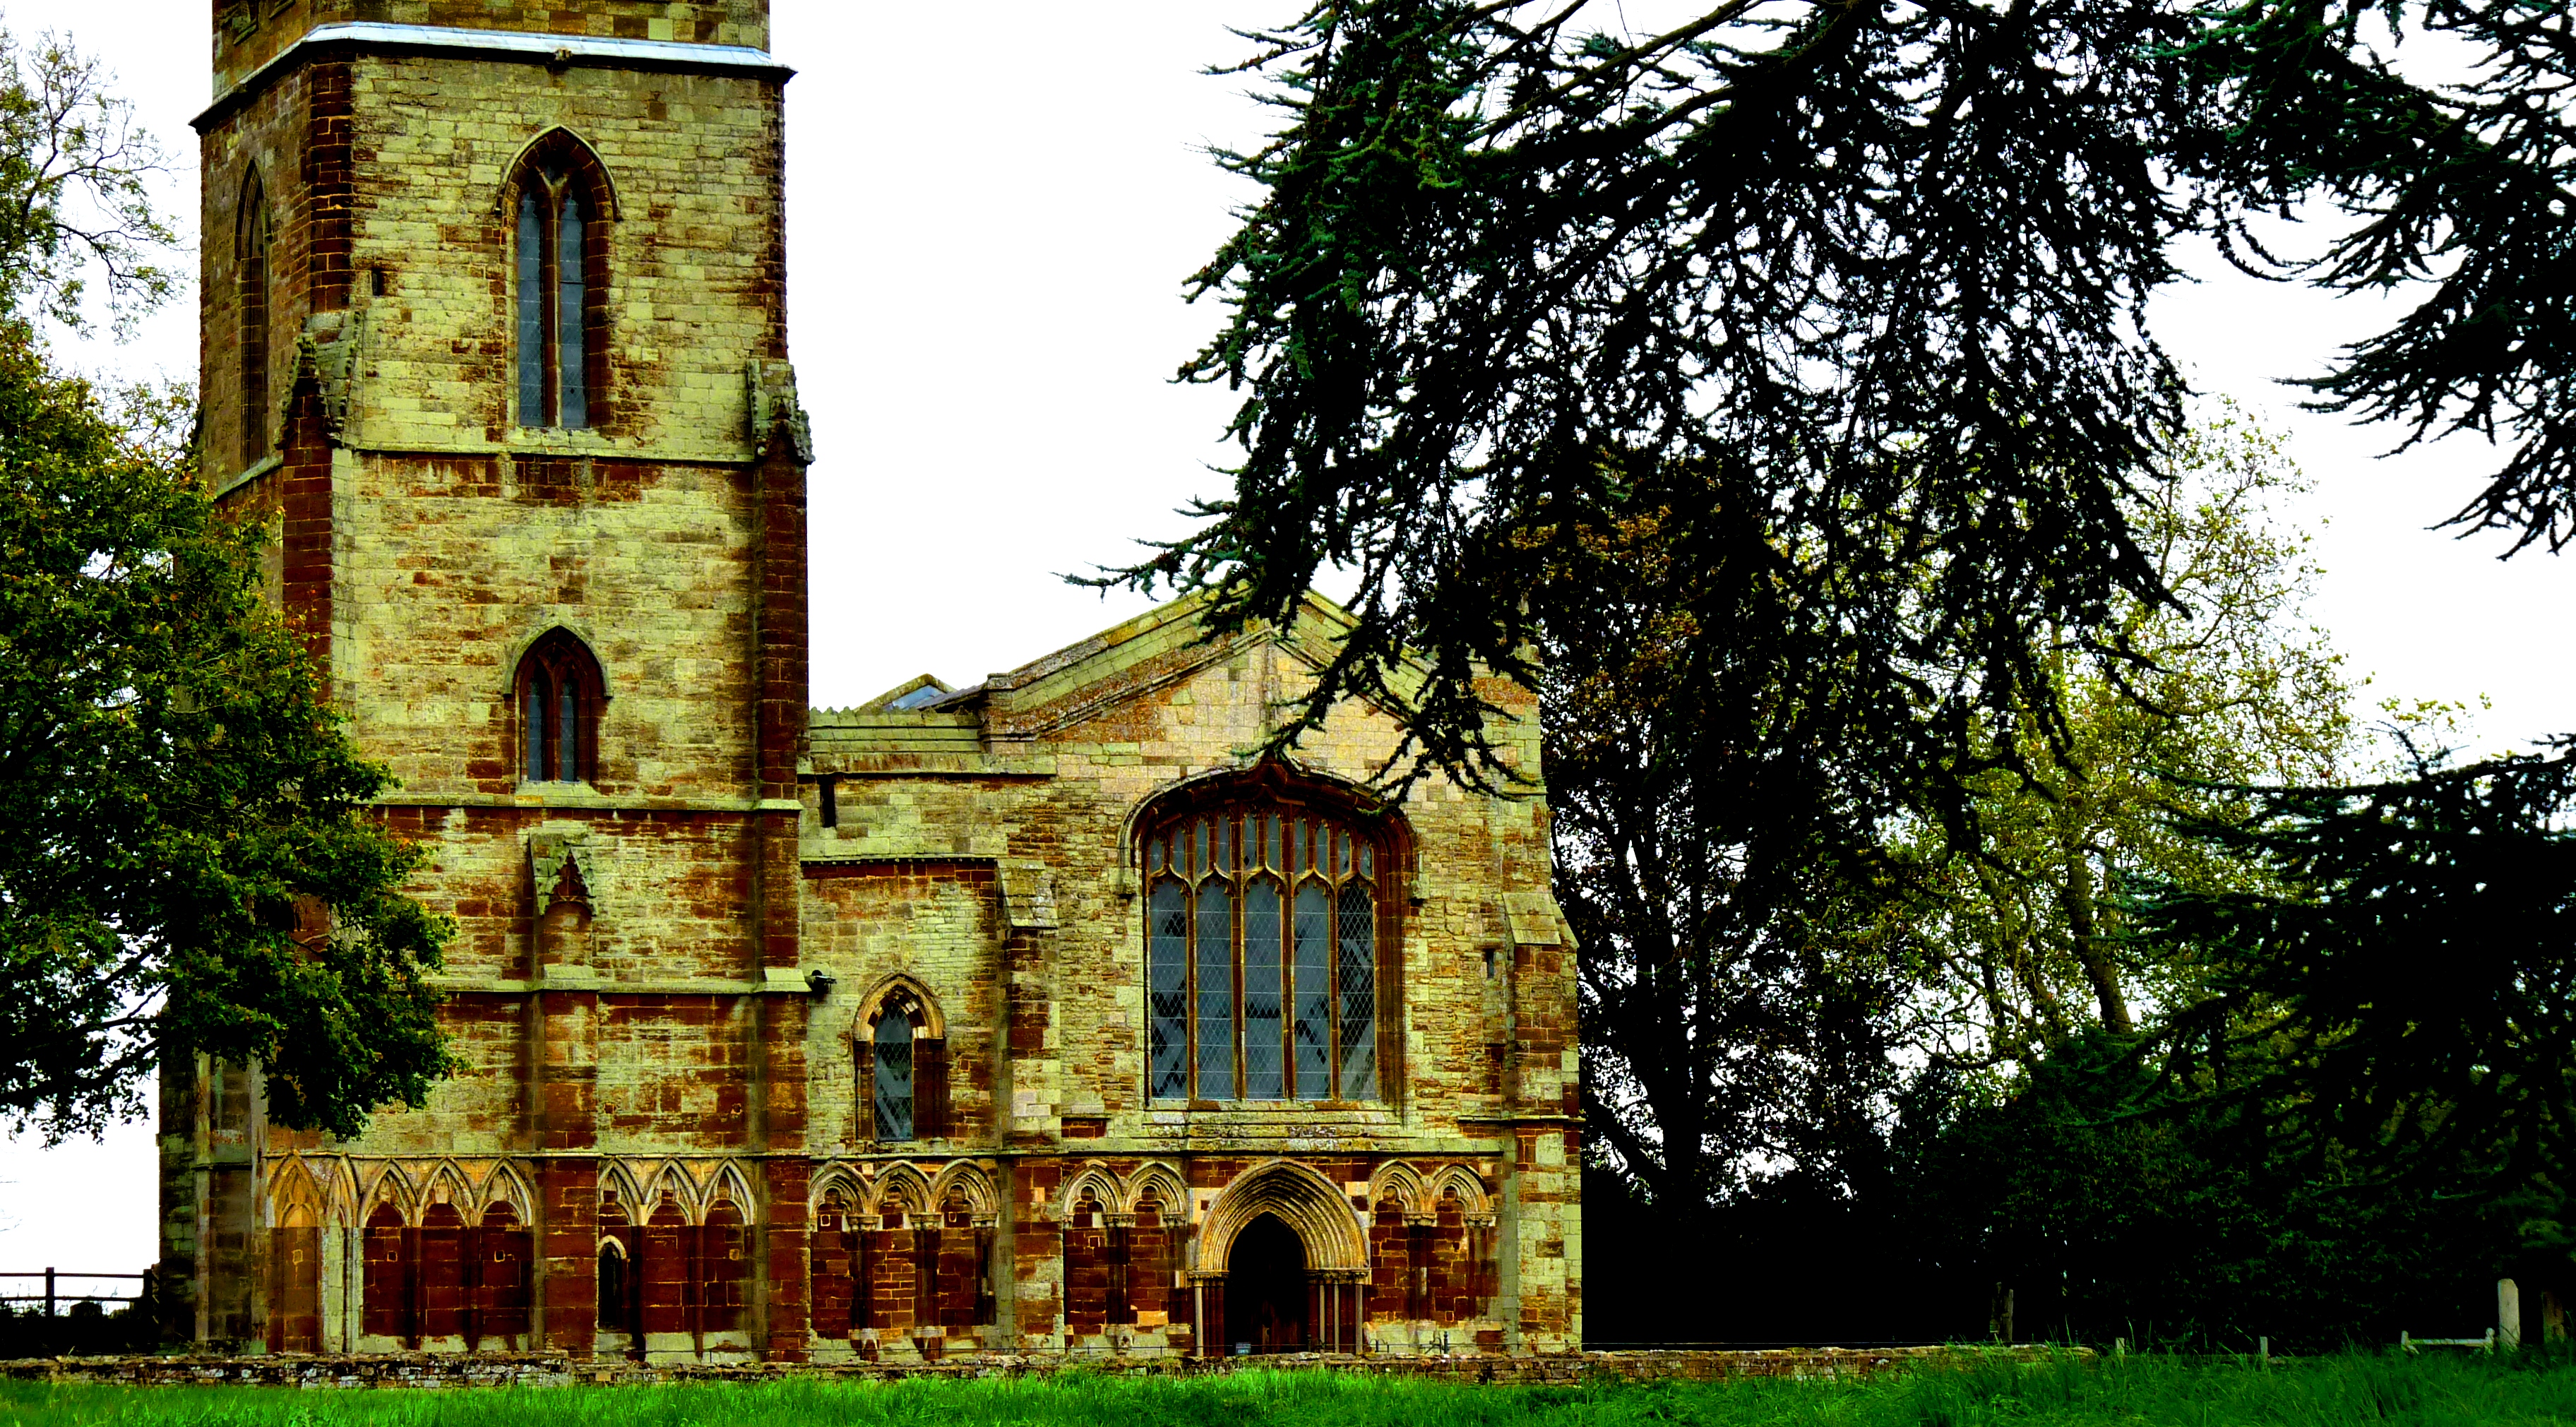
mansion, house, window, glass, building, facade, church, chapel, place of worship, stain, library, monastery, colours, estate, stonework, canons, ashby, daventry